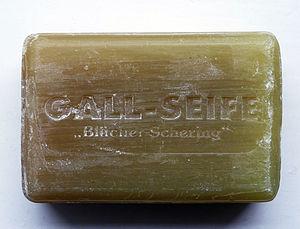
Le savon au fiel est un savon à détacher fait de savon de Marseille et de fiel de bœuf.